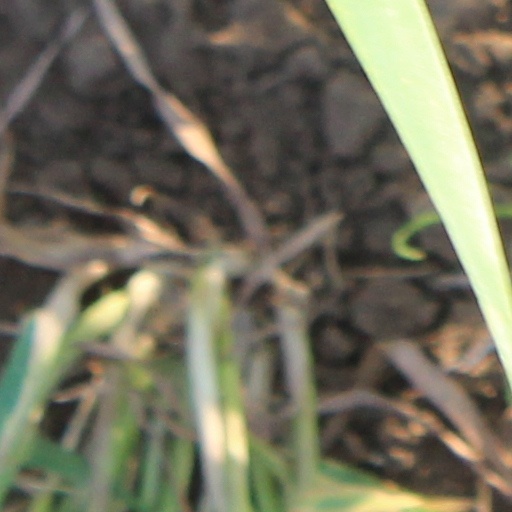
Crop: wheat